Diplomatic immunity

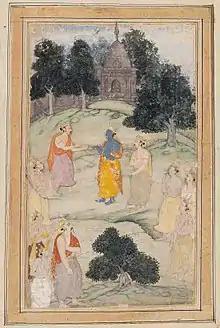
Krishna, an avatar of Vishnu, mediating for peace to avert the Kurukshetra War of Mahabharata

The concept of diplomatic immunity can be found in ancient Indian epics like "Ramayana" and "Mahabharata", where messengers and diplomats were given immunity from capital punishment. In "Ramayana", when the demon king Ravana ordered the killing of Hanuman, Ravana's younger brother Vibhishana pointed out that messengers or diplomats should not be killed, as per ancient practices.